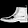
Label: Ankle boot